Sarfaraz Ahmed Rafiqui

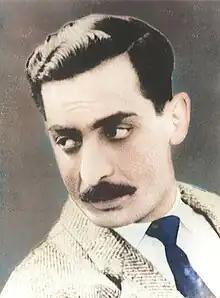
Sarfaraz in his 20s.

Inspired by his elder brother "Ijaz Rafique", Sarfaraz joined the Royal Pakistan Air Force's 13th GDP course and graduated from Risalpur Academy in 1953.